Commodore International

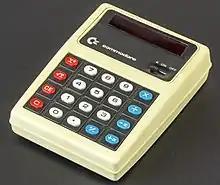
Minuteman MM3S

Tramiel saw some of the first electronic calculators through his Japanese contacts in the late 1960s. He pivoted from adding machines to marketing calculators produced by companies like Casio under the Commodore brand name. In 1969, Commodore began manufacturing its electronic calculators. Commodore soon had a profitable calculator line and was one of the more popular brands in the early 1970s, producing both consumer and scientific/programmable calculators. However, in 1975, Texas Instruments, the leading supplier of calculator parts, entered the market directly and put out a line of machines priced at less than Commodore's cost for the parts. Commodore obtained an infusion of cash from Gould, which Tramiel used beginning in 1976 to purchase several second-source chip suppliers, including MOS Technology, Inc., to assure his supply. He agreed to buy MOS, which was having troubles of its own, on the condition that its chip designer Chuck Peddle join Commodore directly as head of engineering.